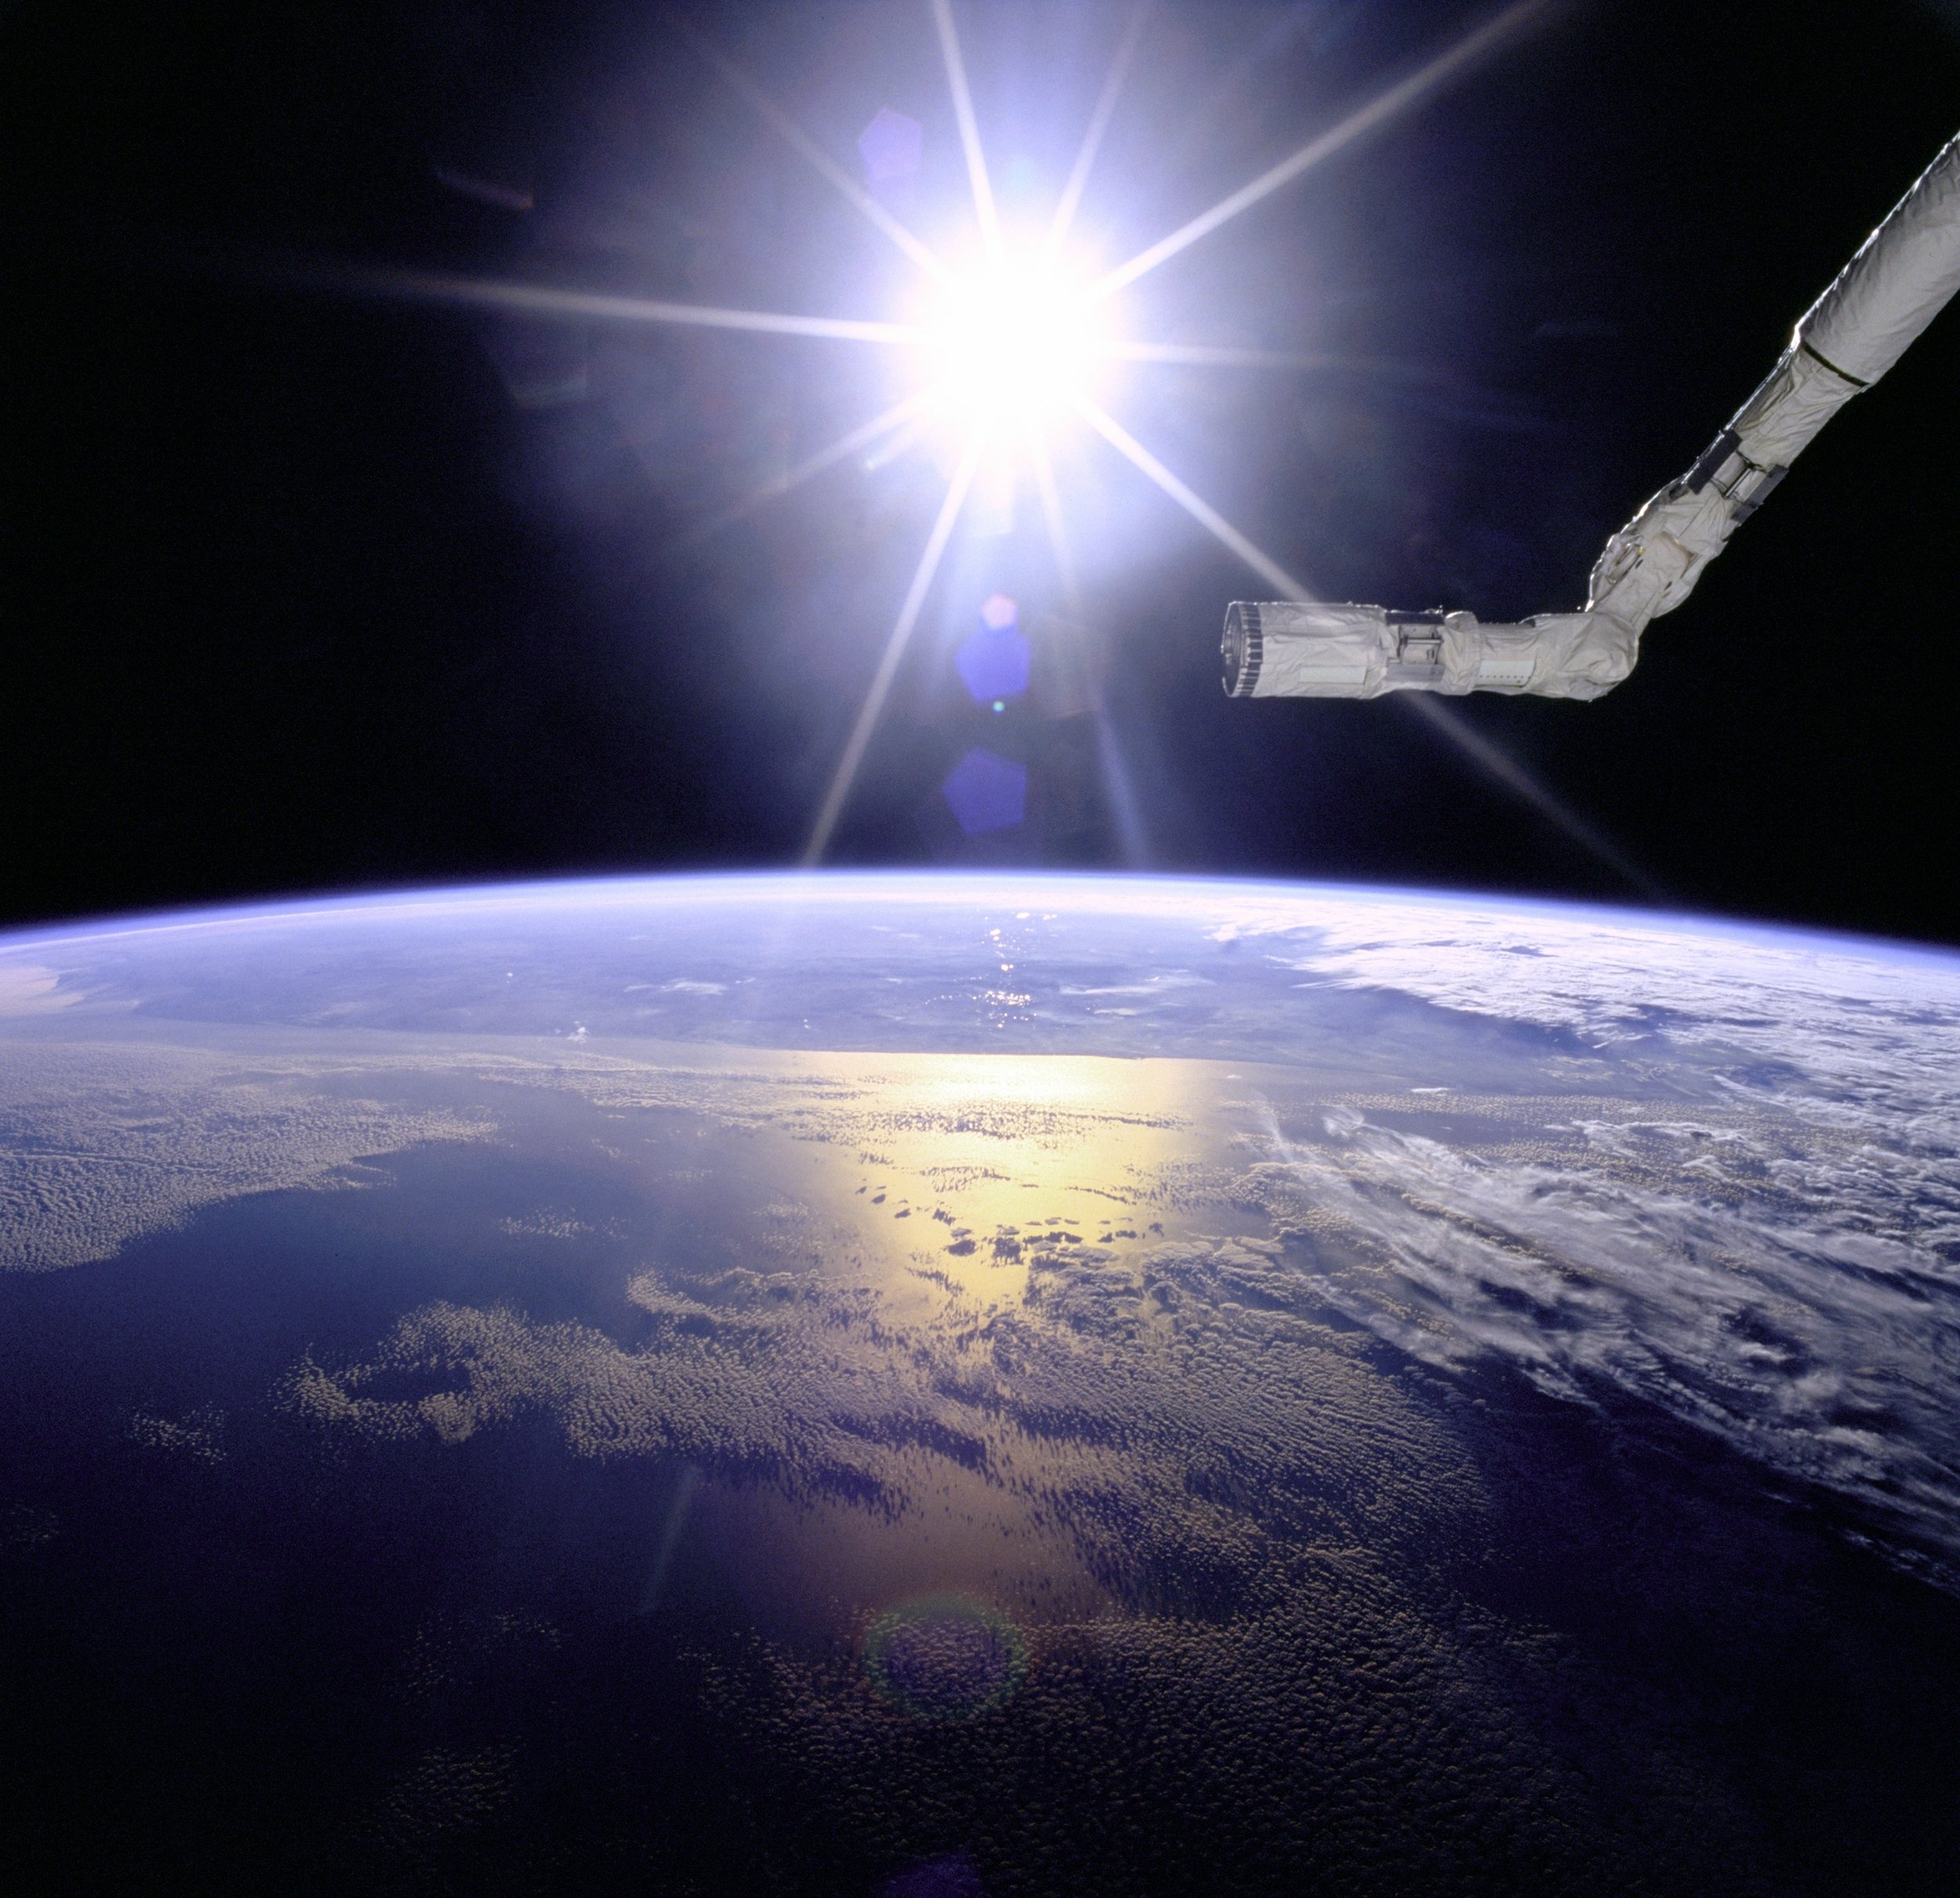
ocean, sky, sun, atmosphere, vehicle, aviation, space, night sky, nasa, outer space, research, science, astronomy, earth, universe, all, planet, screenshot, space shuttle, space travel, astronautics, astronomical object, atmosphere of earth